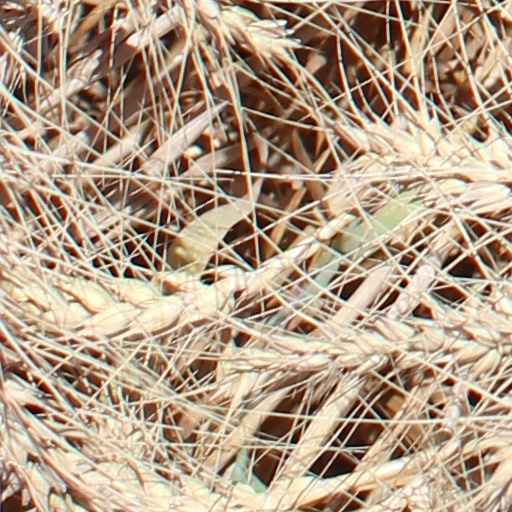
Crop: wheat